William Oliver Rose

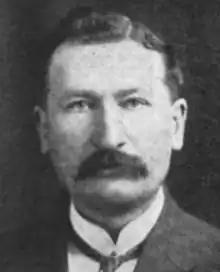

William Oliver Rose (February 10, 1871 – March 4, 1936) was an educator, physician and political figure in British Columbia. He represented Nelson in the Legislative Assembly of British Columbia from 1916 to 1921 as a Conservative.